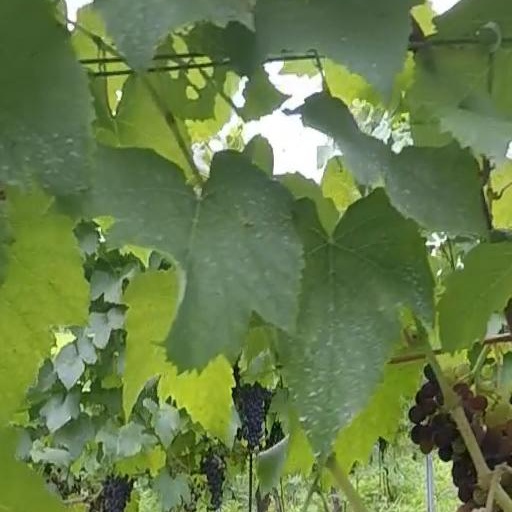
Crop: grape